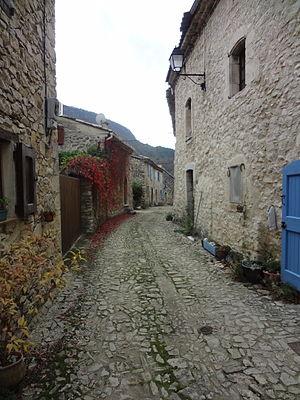
Curel est une commune française située dans le département des Alpes-de-Haute-Provence en région Provence-Alpes-Côte d'Azur.